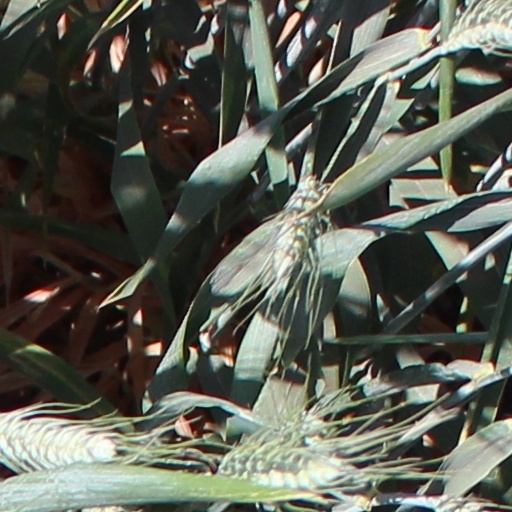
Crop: wheat